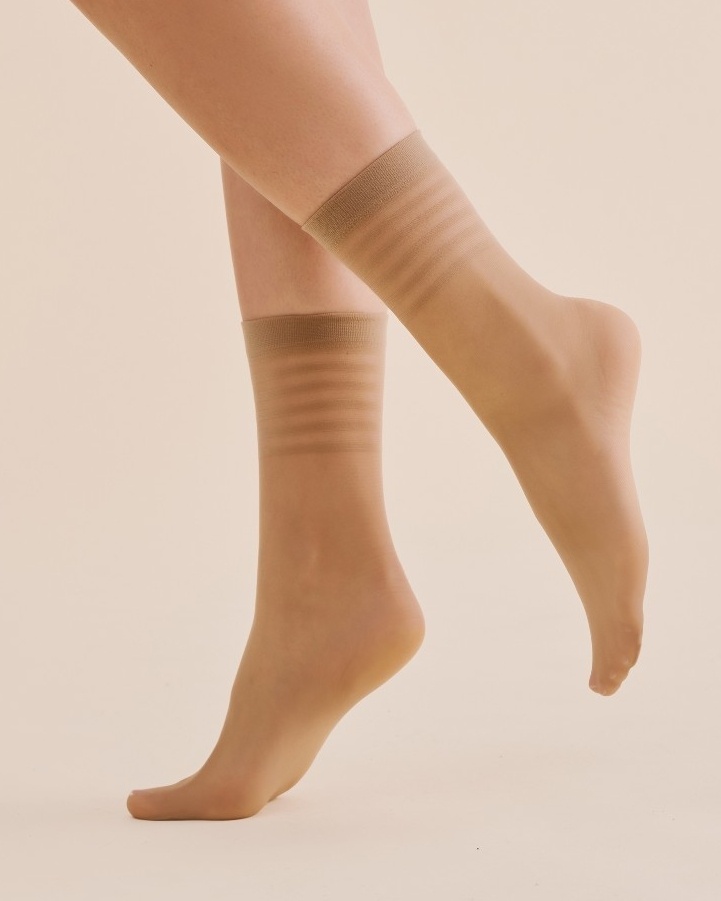
Beżowe skarpetki rajstopowe z modnym wzorem w paski Gabriella Yoko 20 DEN
Beżowe damskie skarpetki rajstopowe Yoko 20 DEN wykonane są z cienkiej, elastycznej przędzy, która dopasowuje się idealnie do kształtu stopy. Eleganckie cieliste skarpetki z komfortowym bezuciskowym ściągaczem renomowanej marki Gabriella posiadają niewidoczne wzmocnienia w części palcowej oraz na pięcie. Model Yoko to stylowe beżowe skarpetki w odcieniu Beige ozdobione modnym wzorem w paski będę efektownym dodatkiem każdej stylowej kreacji. Brak widocznych wzmocnień pozwala na noszenie cienkich, wzorzystych skarpetek z dowolnym rodzajem obuwie.
Brand: Gabriella
Category: Apparel & Accessories > Clothing > Socks > Panty Socks